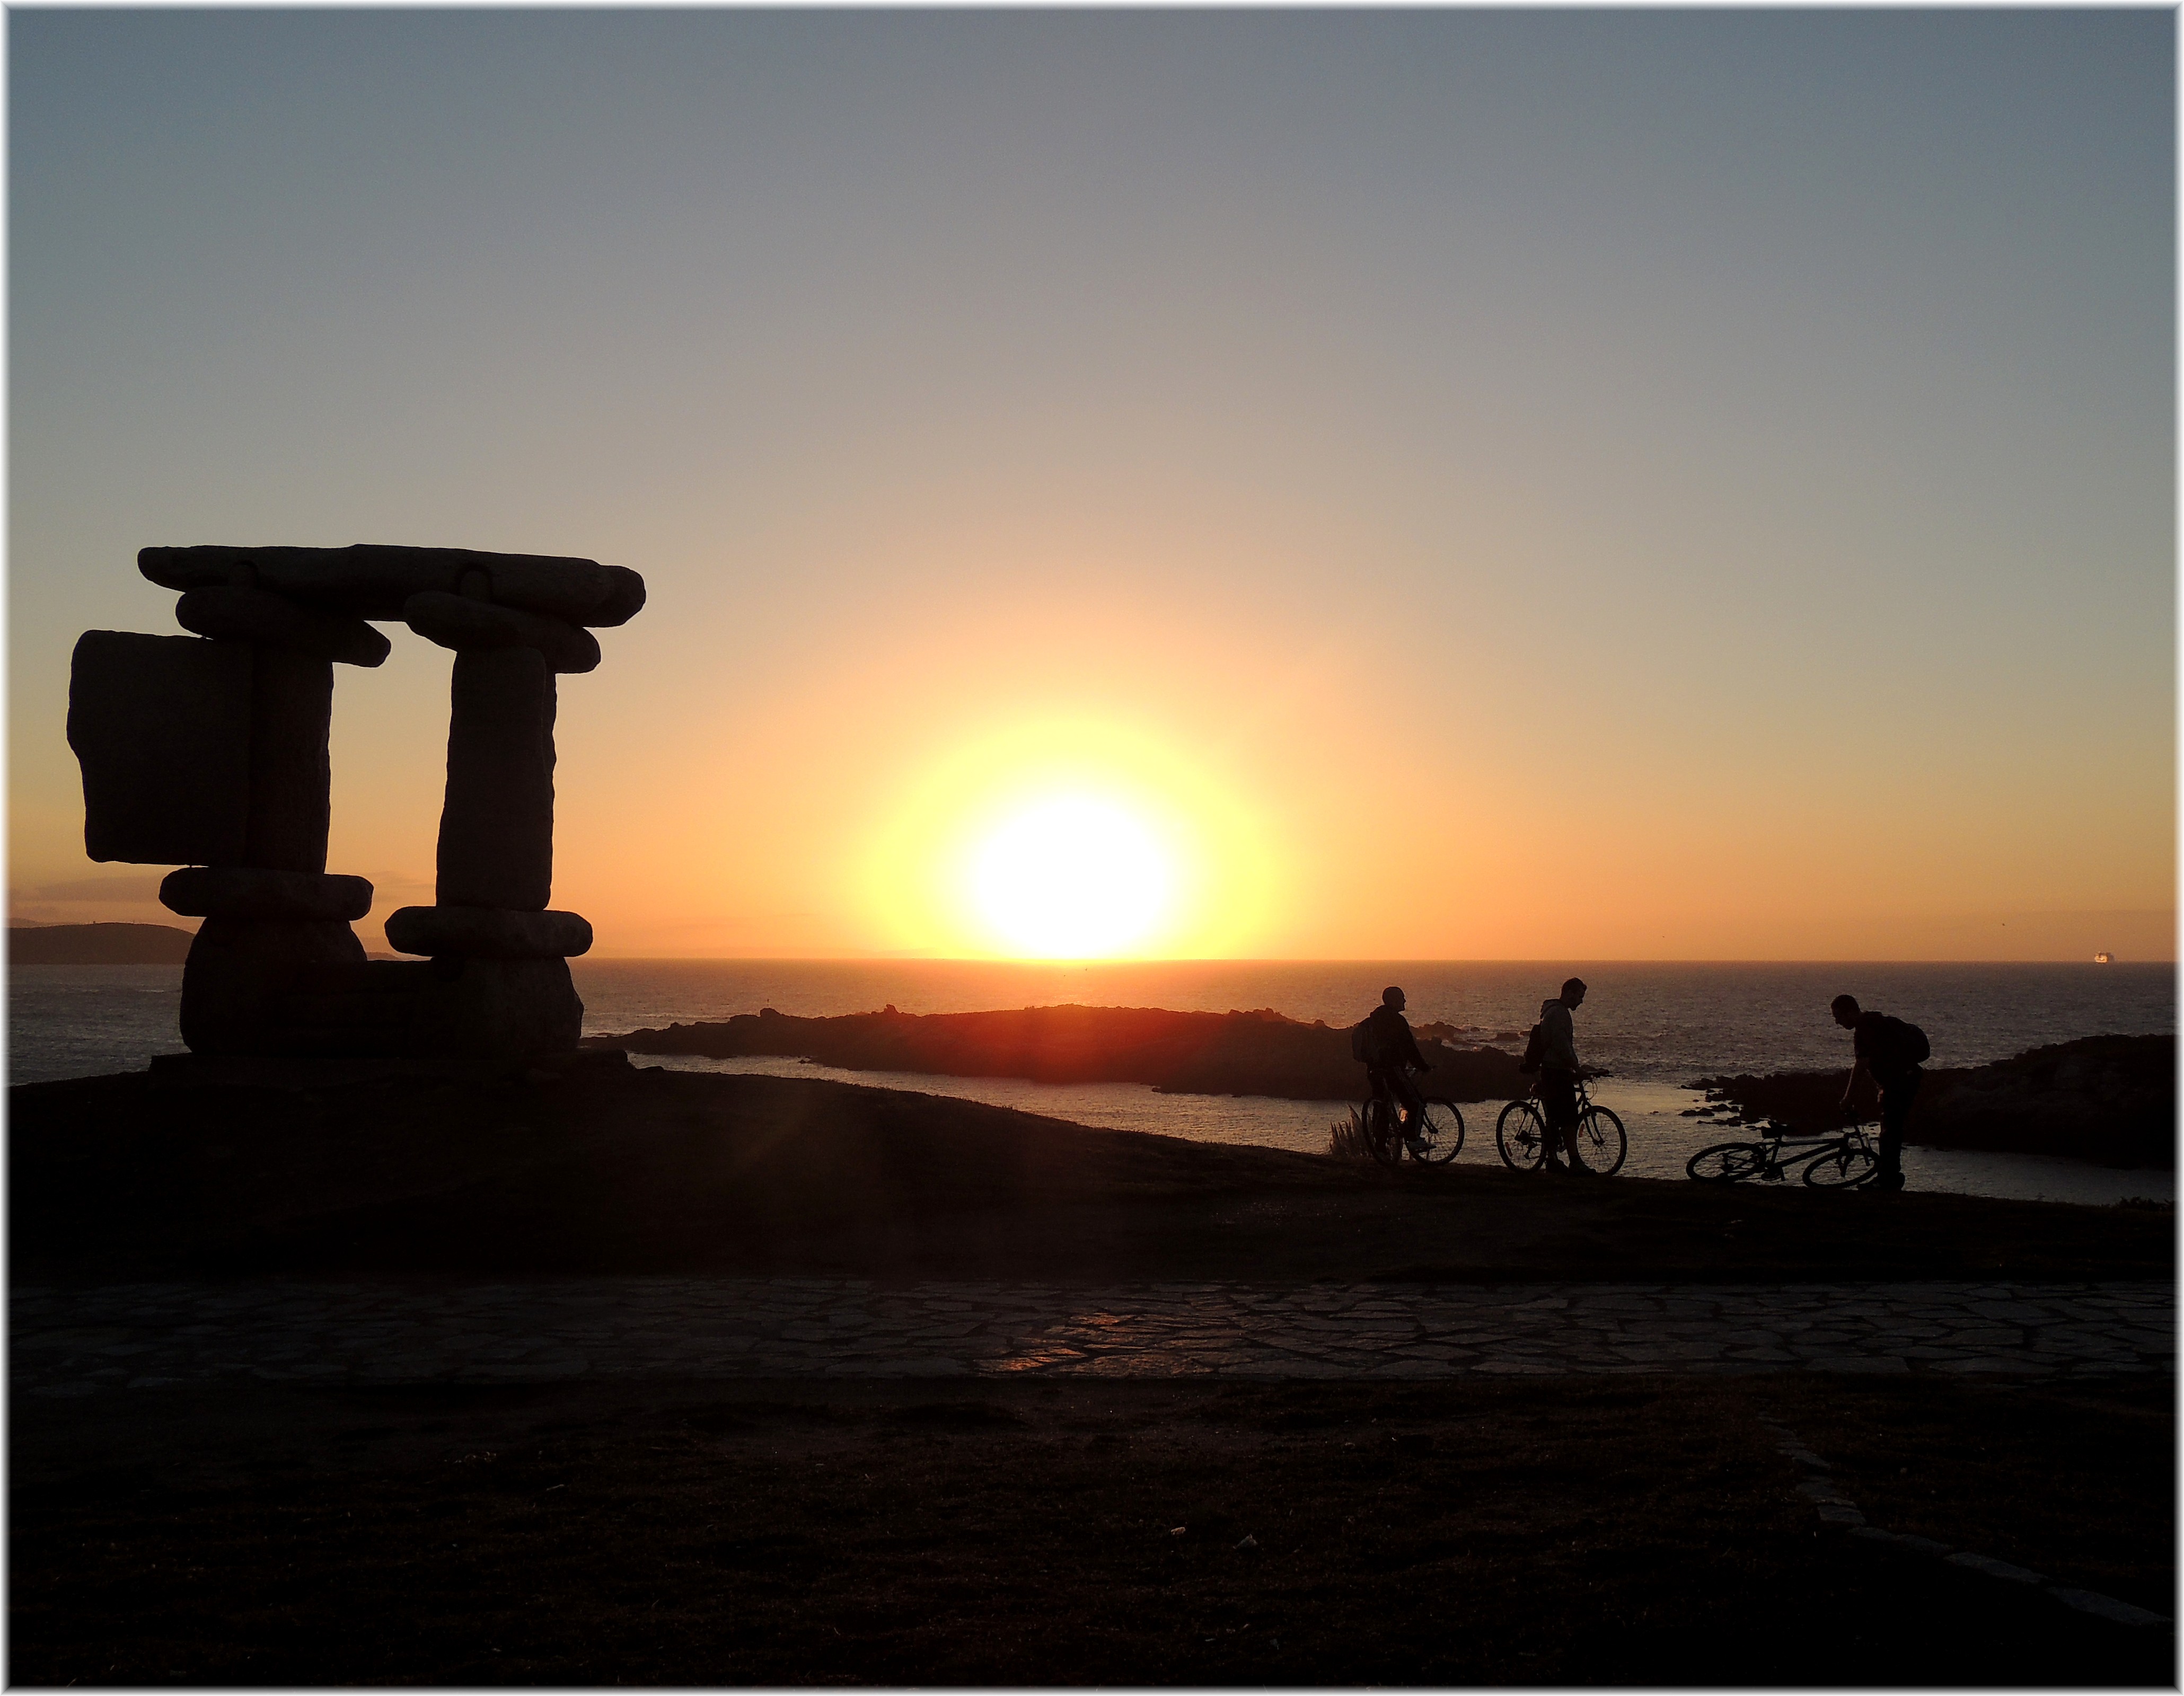
sea, coast, ocean, horizon, sunrise, sunset, morning, dawn, dusk, evening, afterglow